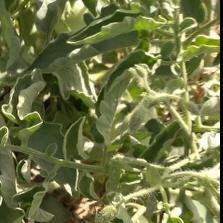
Crop: Tomato
Condition: virosis-d